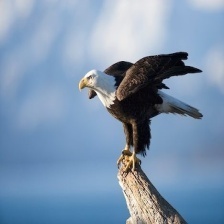
Species: BALD EAGLE
Scientific name: HALIAEETUS LEUCOCEPHALUS